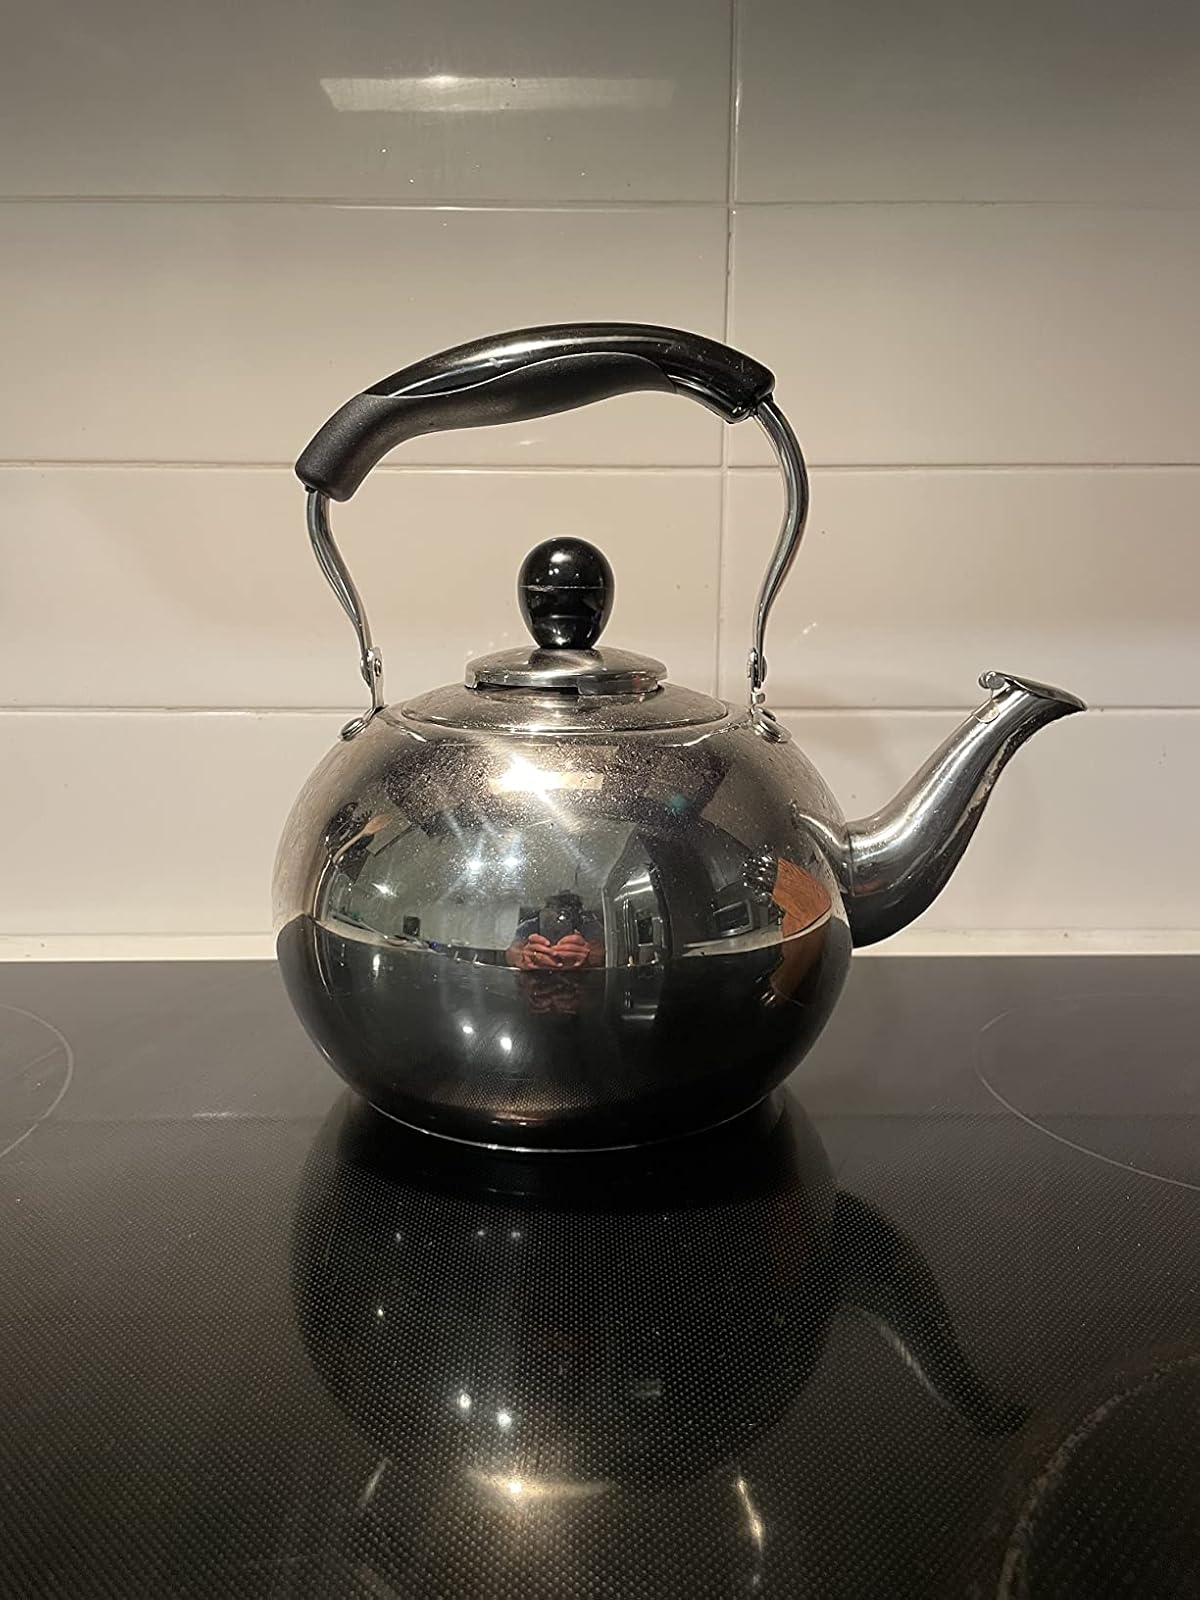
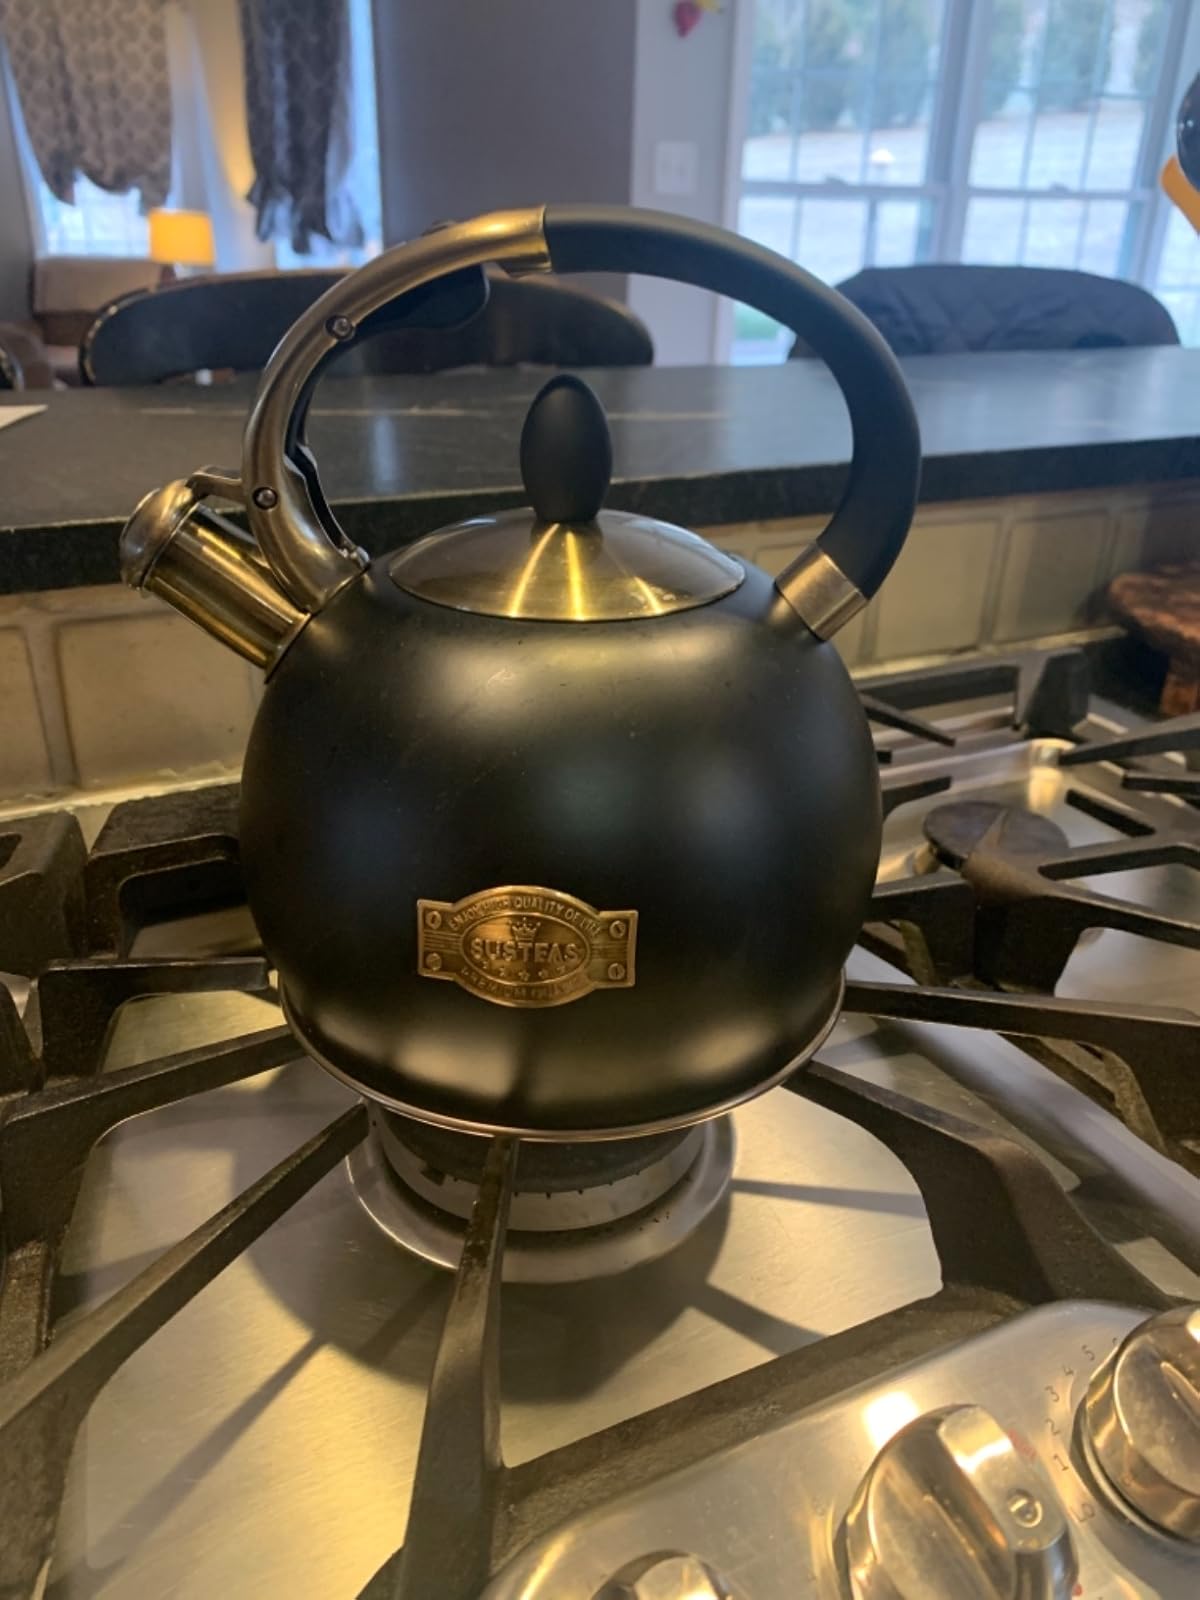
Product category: items_kettle
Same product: no